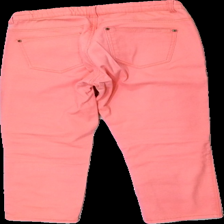
View: back
Type: Trousers
Category: Ladies
Brand: Not in the list
Brand text on label: Uniq denim
Colors: Pink
Material: 100% Cotton
Cut: Tight
Season: Spring
Price range: 50-100
Recommended usage: Reuse
Description: tight trousers